Behrang Alavi

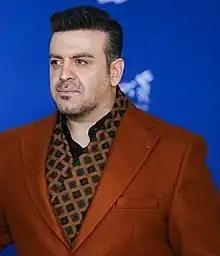
Alavi at the 2022 Fajr Film Festival

Behran Alavi (born April 17, 1980) is an Iranian actor. He has received various accolades, including nominations for a Crystal Simorgh and two Hafez Awards.